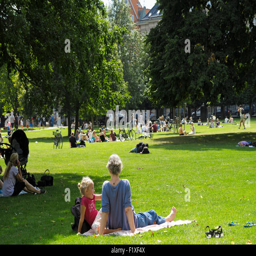
young child sitting on the grass in a park with her mother